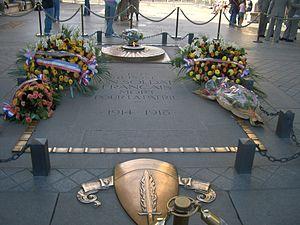
La tombe du Soldat inconnu est une sépulture installée à Paris sous l'arc de triomphe de l'Étoile depuis le 11 novembre 1920. Elle accueille le corps d'un soldat non identifié, mort lors de la Première Guerre mondiale et reconnu français, pour commémorer symboliquement l'ensemble des soldats morts pour la France au cours de l'histoire.